Michele Sanmicheli

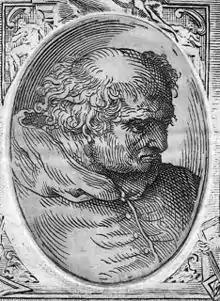
Donato Bramante was an architect who greatly inspired Sanmicheli

Michele Sanmicheli, sometimes also transcribed as Sammicheli, Sanmichele or Sammichele (Verona, 1484 - Verona, 1559), was an Italian architect and urban planner who was a citizen of the Republic of Venice.